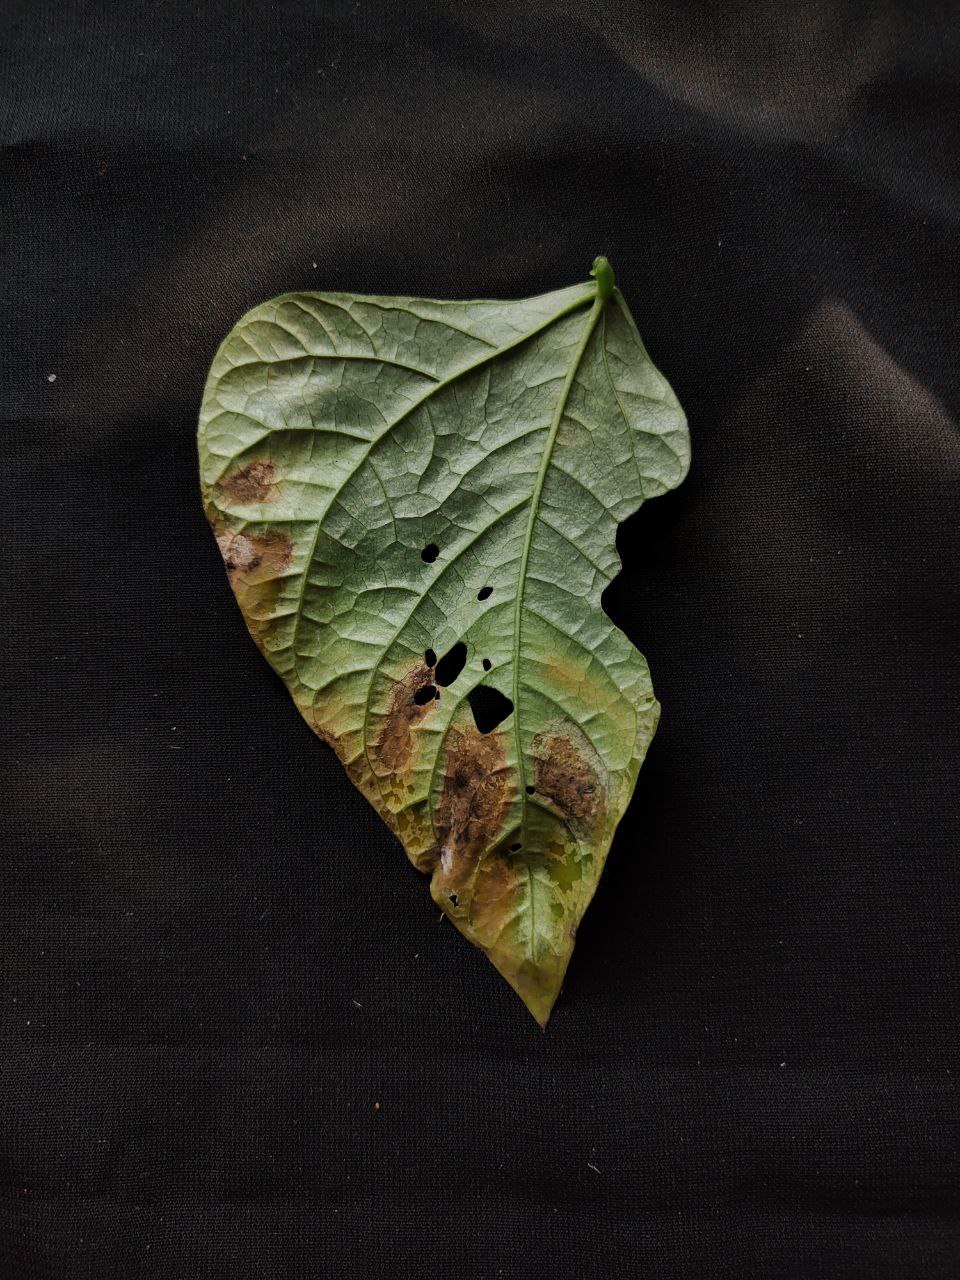
Crop: cowpea
Leaf condition: Bacterial wilt